Lester Wire

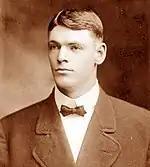
Wire at his high school graduation, circa 1908

Lester Farnsworth Wire (September 3, 1887 – April 14, 1958) was an American police officer and inventor. He is credited with the invention of the electric traffic light in 1912.